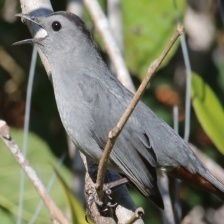
Species: GRAY CATBIRD
Scientific name: DUMETELLA CAROLINENSIS